Majed Abu Maraheel

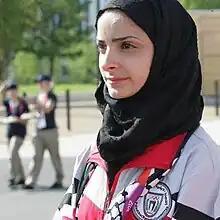
A photo of Woroud Sawalha during an interview

Abu Maraheel and fellow long-distance runner Ihab Salama were set to compete in the men's 10,000 meters and 5000 meters, respectively. For the opening ceremony, he was chosen to be the first ever flag bearer for Palestine at the Olympic Games and said that his main purpose in the Games was "to remind the world that Palestine exists." An IOC donation fund allowed the Palestinian athletes to travel to Atlanta.